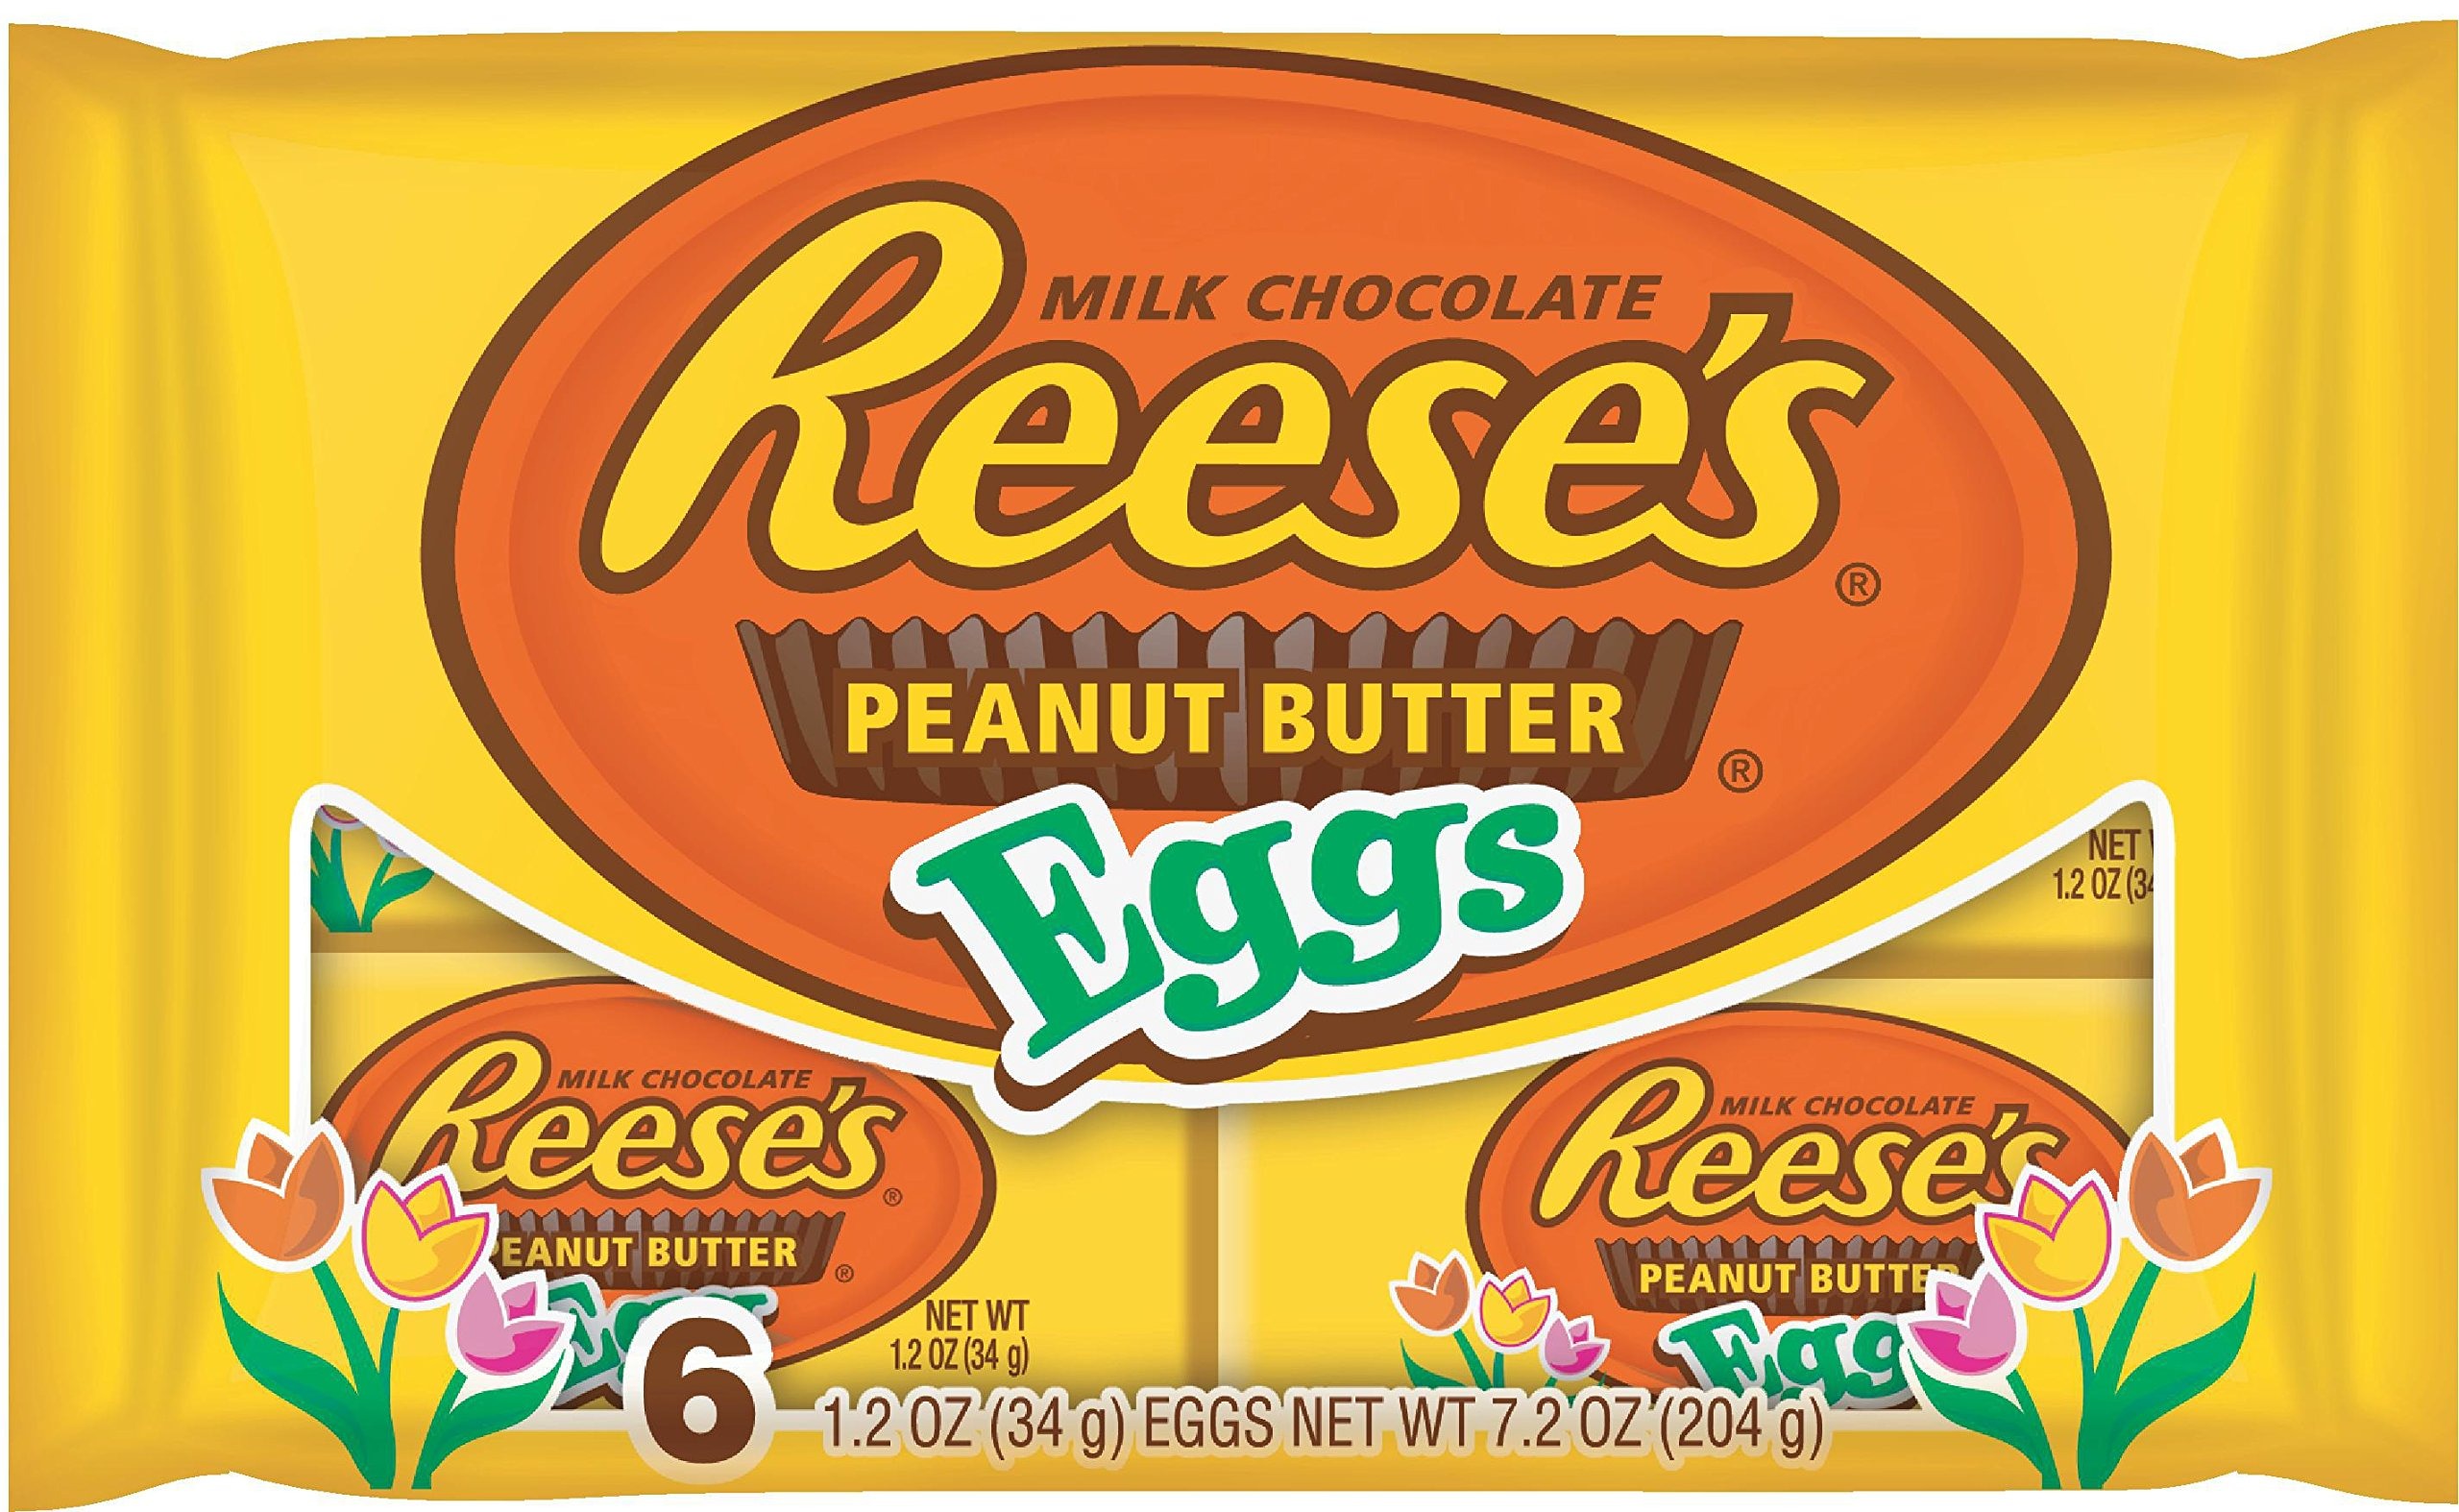
Item Name: Reese's Easter Peanut Butter Eggs,1.2 oz 6-Count Packages (Pack of 4)
Value: 28.8
Unit: Ounce

Price: 12.495